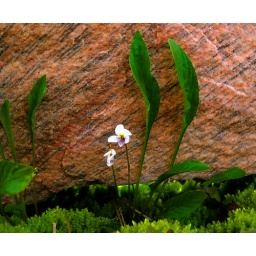
This tiny flower was growing under a rock that was shading it for the most part.